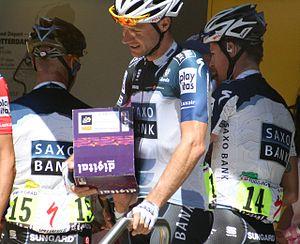
Coureurs de l'équipe Saxo Bank portant le dossard jaune.
Le Classement par équipes du Tour de France est l'un des classements secondaires du Tour de France, une course cycliste par étapes. Décerné depuis 1930, il récompense la meilleure équipe. La façon de calculer a évolué au fil du temps. Il n'y a aucun maillot distinctif pour le leader du classement, les coureurs de l'équipe en tête du classement portent un dossard jaune avec leur numéro et un casque jaune.